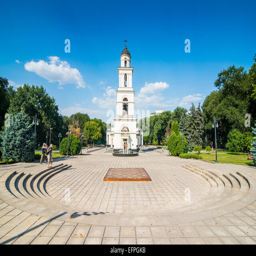
bell tower before the cathedral in the center of capital